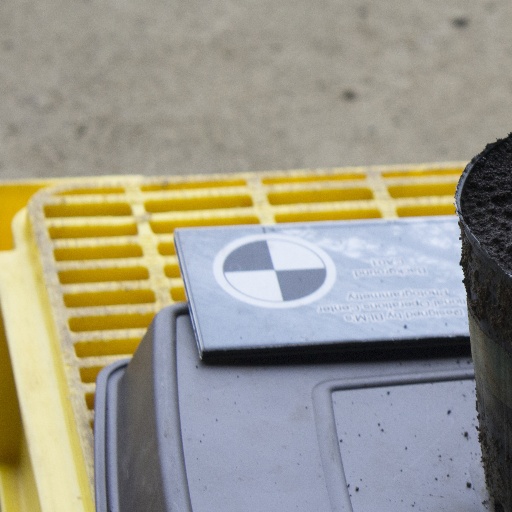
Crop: soybean